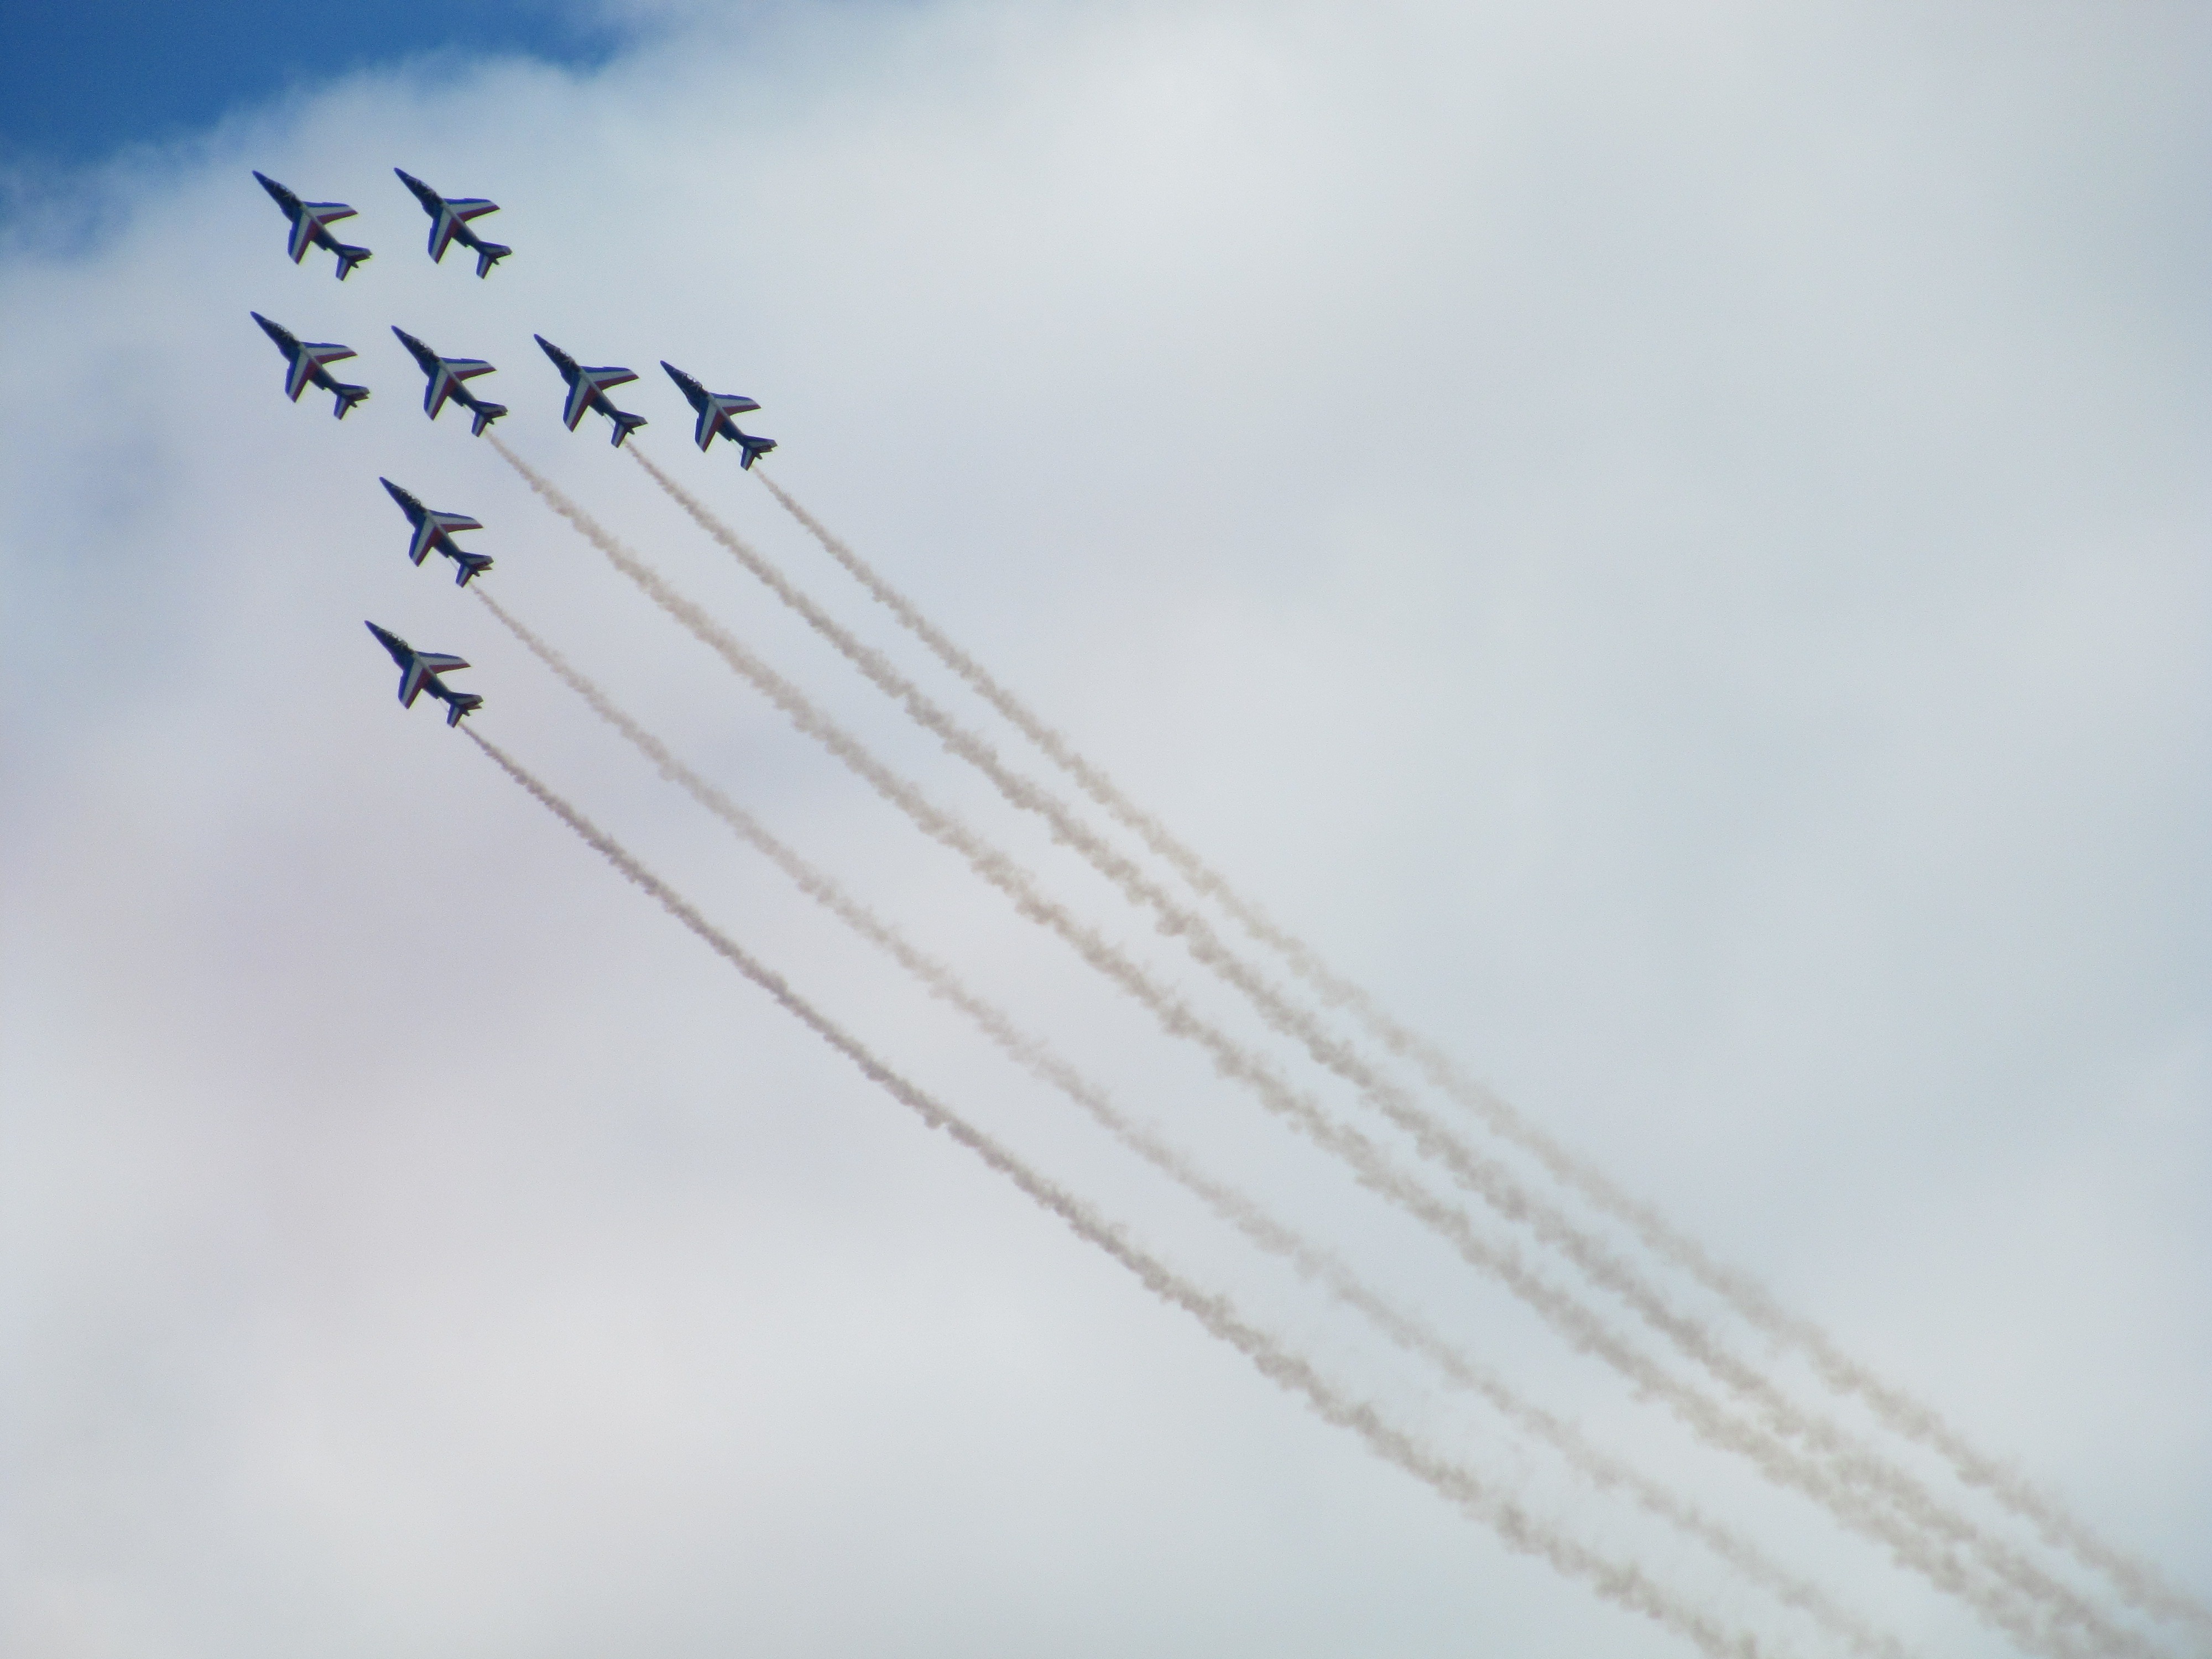
bird, wing, sky, white, fly, airplane, aircraft, line, flight, blue, contrail, jet fighter, air show, aerobatics, flugshow, flight staffel, atmosphere of earth